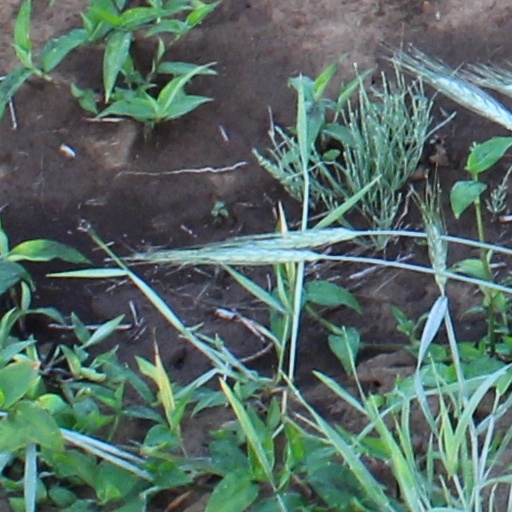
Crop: wheat